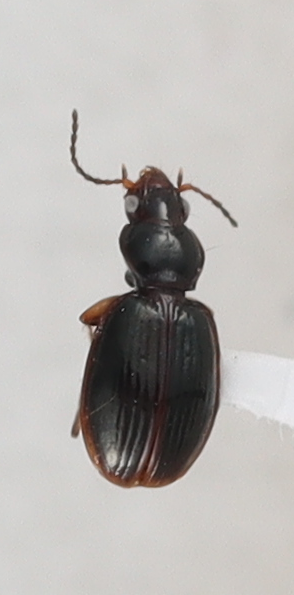
Scientific name: Mecyclothorax konanus
Plot: 6
Trap: S
Collected: 20220713